Lahti

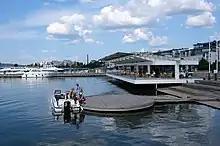
Piano Pavilion in Lahti harbour

In addition to the Sibelius Hall, other additional notable works of architecture in Lahti are the City Hall (1911) by Eliel Saarinen, the Church of the Cross (1978) by Alvar Aalto, (1804), the oldest church in the city, Joutjärvi church, the City Theatre (1983) by Pekka Salminen, the City Library (1990) by Arto Sipinen, the Piano Pavilion (2008) by Gert Wingårdh, and the Travel Centre (2016) by JKMM Architects. The City of Lahti has also acted as the host city for the international Spirit of Wood Architecture Award, established in Finland in 1999. Some of the prize-winners have received commissions to design small structures in the city; these include small works by Japanese architect Kengo Kuma and Australian architect Richard Leplastrier.